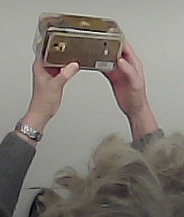
Product: rocher_chocolate